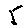
Label: 5